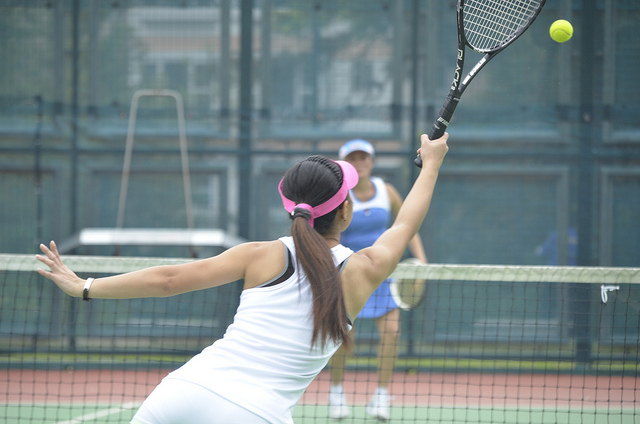
người phụ nữ mặc áo trắng đang vung vợt tennis về phía bóng